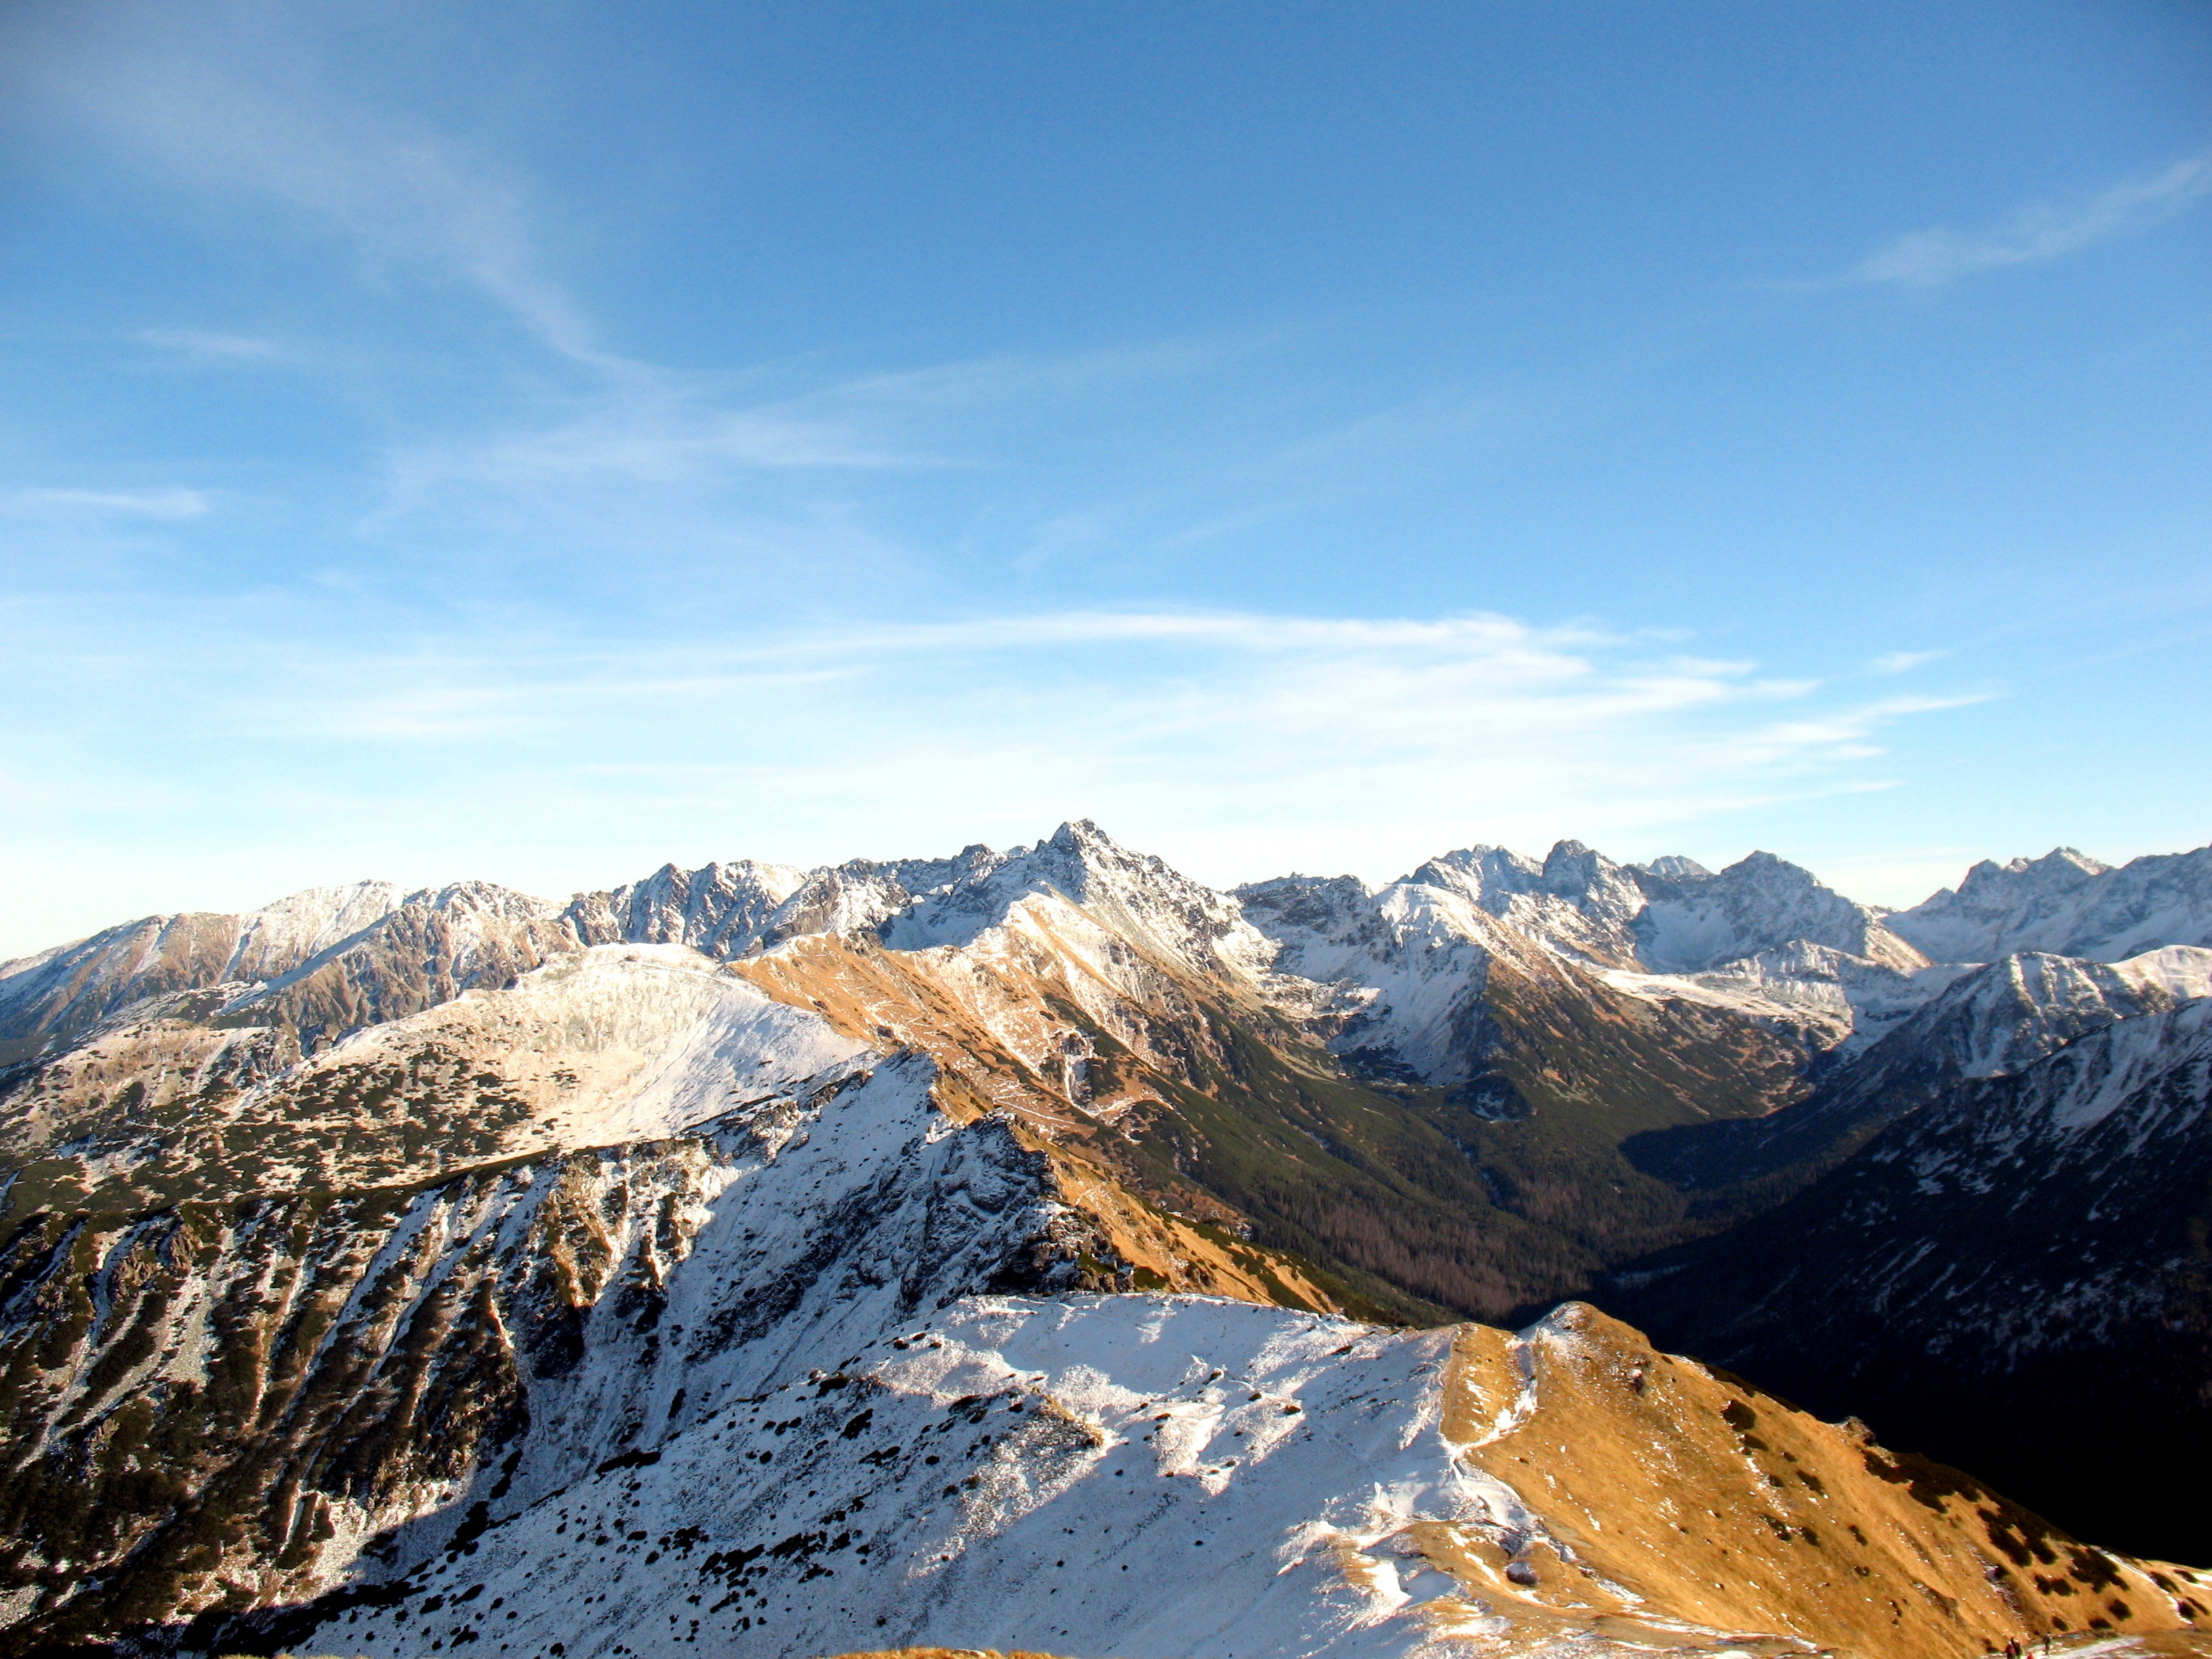
landscape, nature, wilderness, walking, mountain, snow, winter, adventure, view, mountain range, panorama, ridge, summit, mountains, alps, plateau, fell, tatry, tops, landform, mountain pass, fall mountains, geographical feature, mountainous landforms